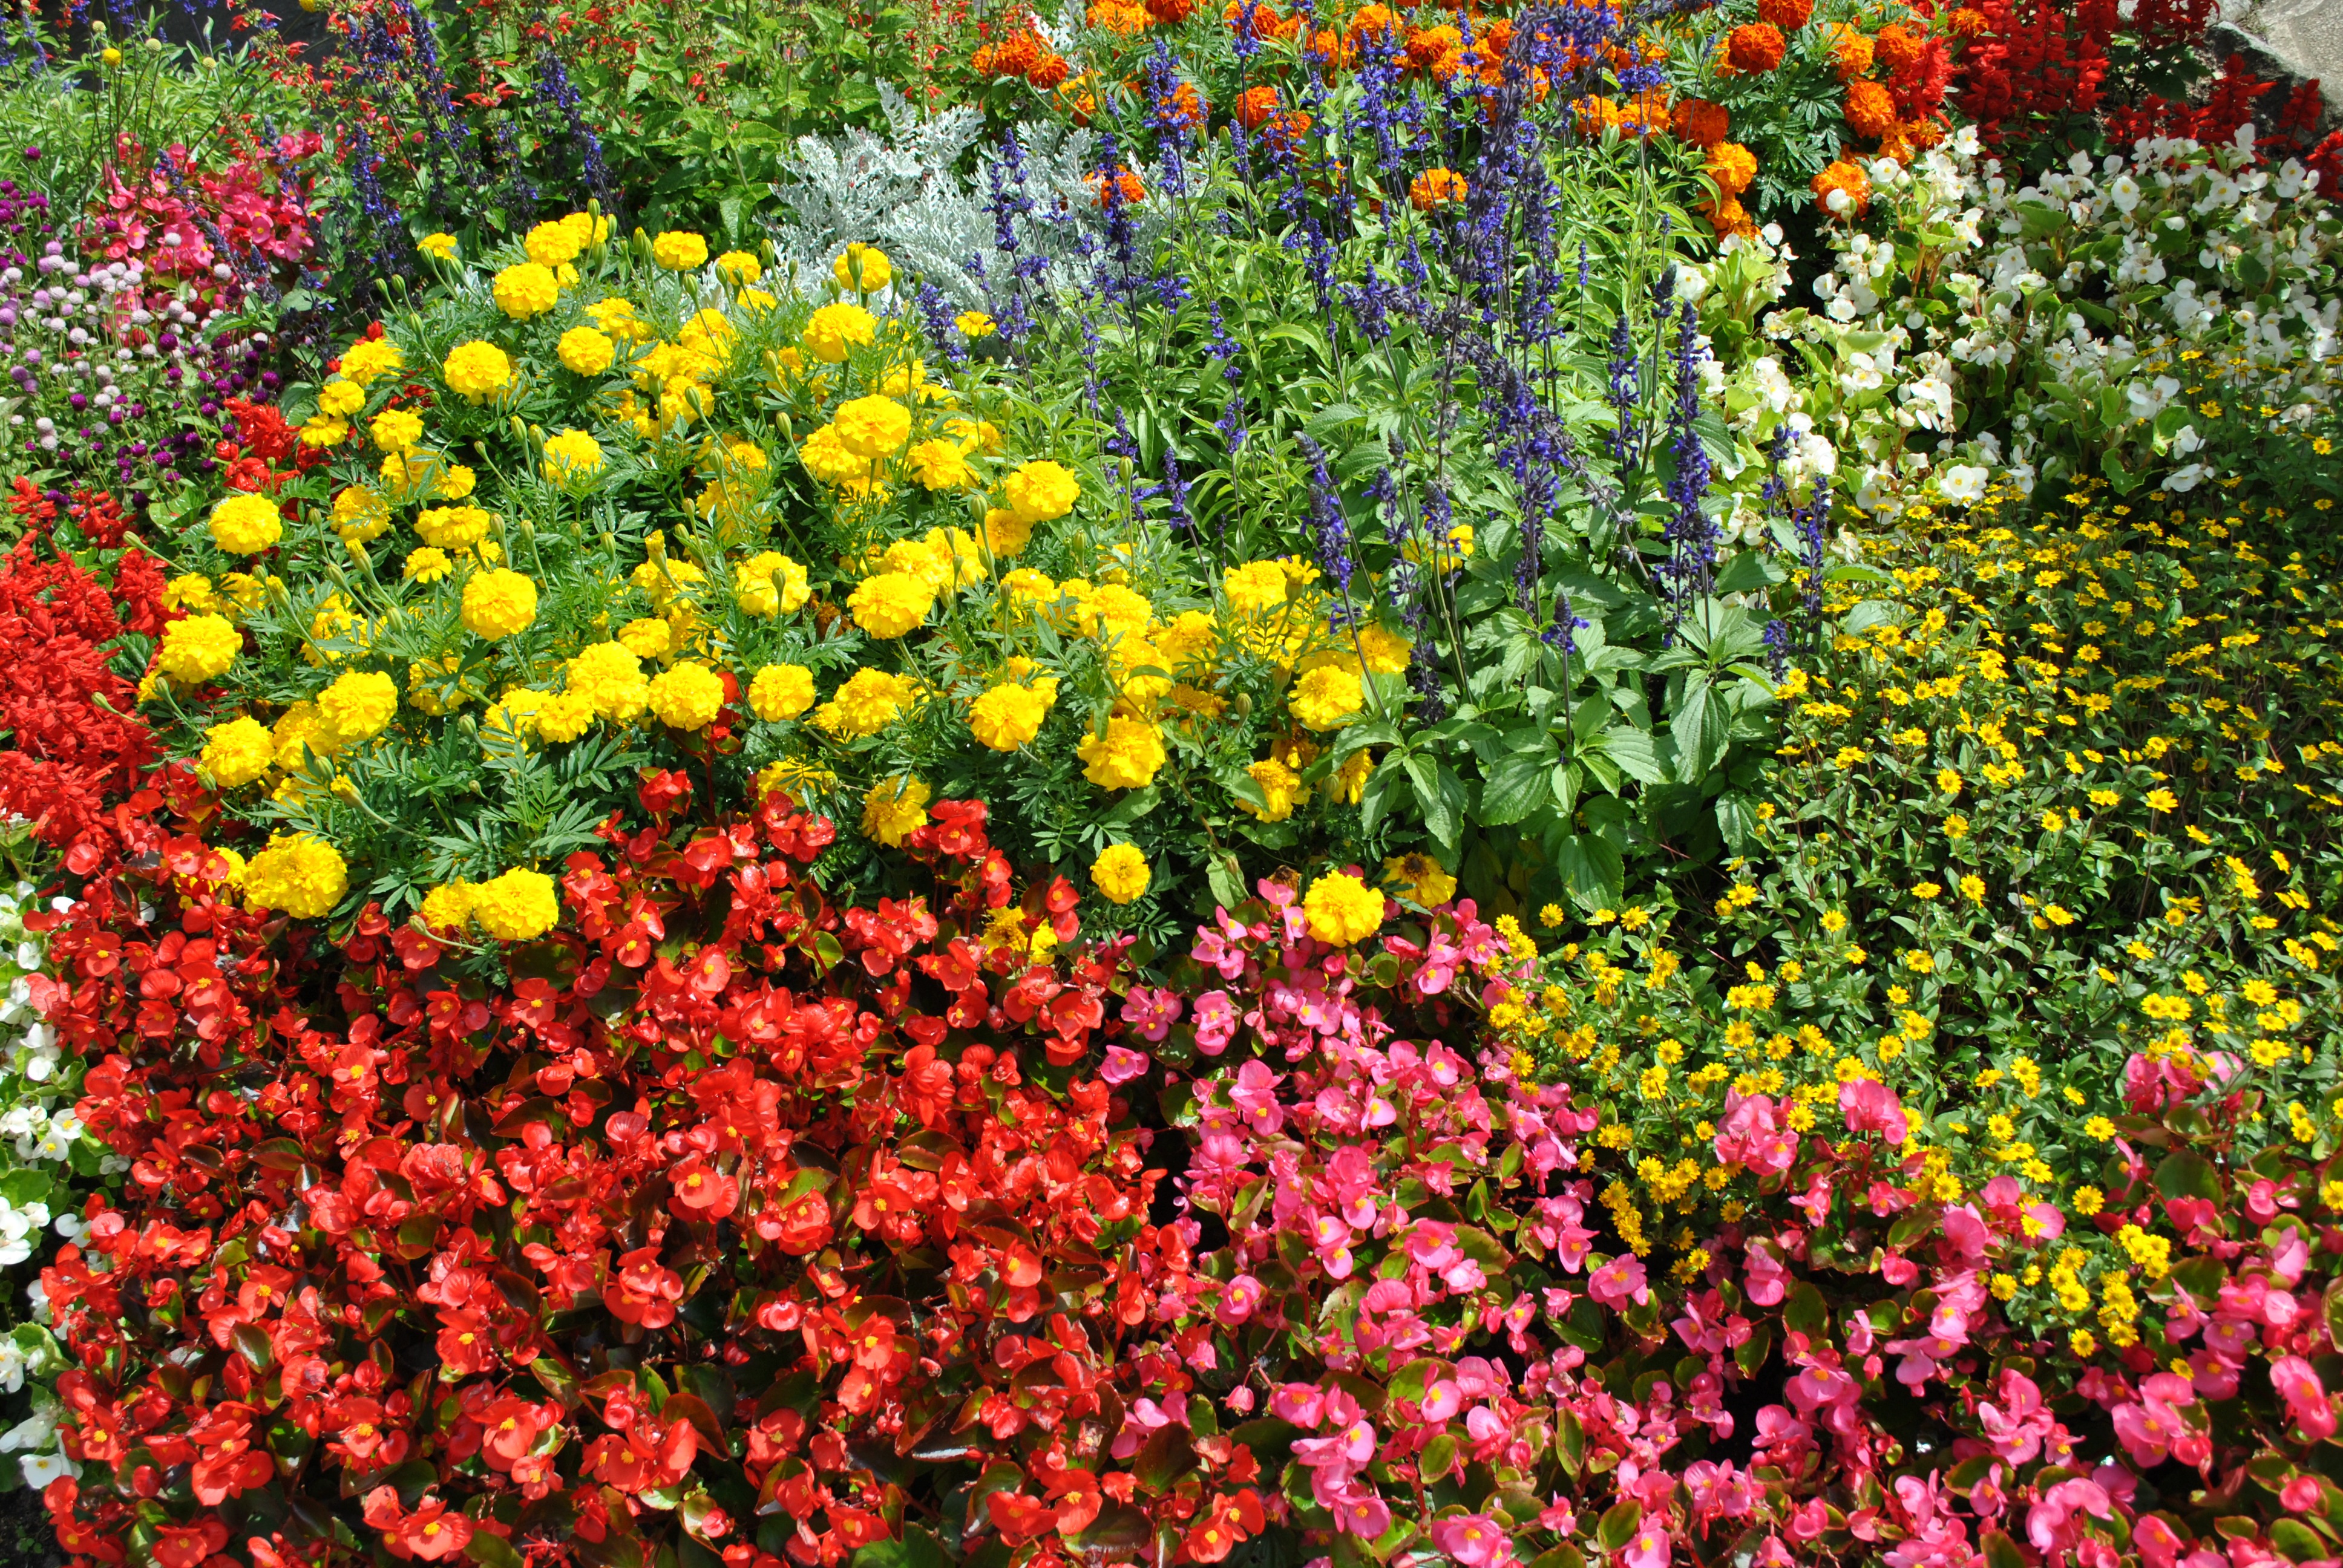
nature, plant, flower, herb, botany, garden, flora, wildflower, flowers, colors, shrub, groundcover, flowering plant, annual plant, land plant